Canol Heritage Trail

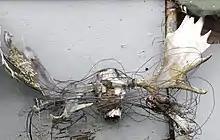
A set of moose antlers tangled in telephone wires at Mile 170 on the Canol Trail

After the Americans decided the Canol project was a failure, it was abandoned and sold for scrap to Imperial Oil.